Adriano de Micheli

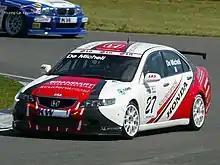
Adriano De Micheli driving the Honda Accord in the World Touring Car Championship 2005

In parallel to his racing career, in 1999 de Micheli began working as an instructor at the official Ferrari, Maserati and Alfa Romeo schools. He then continued to evolve in his teaching career representing the Ferrari and Maserati schools in various worldwide locations and directing various courses and receiving the “Best Instructor” award in 2006.